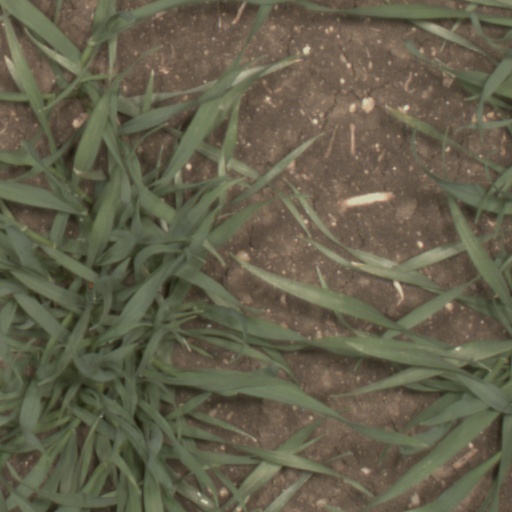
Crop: wheat